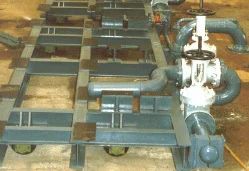
Label: Rolling_Mills